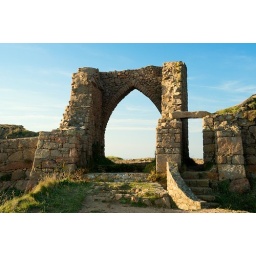
Grosnez castle in evening light, used a polarizer to deepen the sky a little